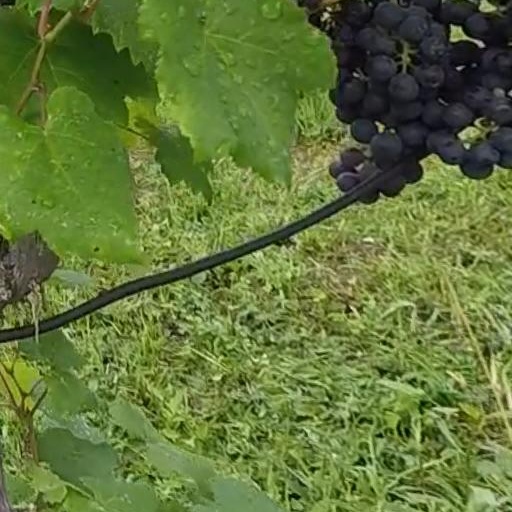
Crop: grape